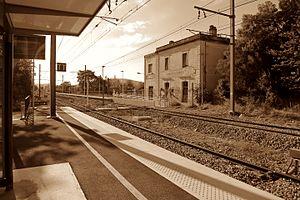
Martres-Tolosane (Haute-Garonne, France) - Gare de Martres-Tolosane.
La gare de Martres-Tolosane est une gare ferroviaire française de la ligne de Toulouse à Bayonne, située sur le territoire de la commune de Martres-Tolosane, dans le département de la Haute-Garonne, en région Occitanie.